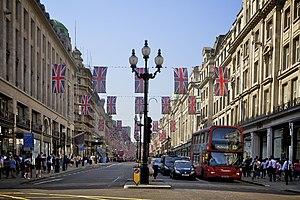
Regent Street est une rue commerçante dans le West End de la ville de Londres.